In Love and War (2001 film)

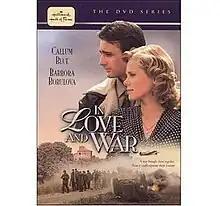

In Love and War is a "Hallmark Hall of Fame" TV movie, directed by John Kent Harrison. It is based on the 1971 book "Love and War in the Apennines" by Eric Newby. It was filmed in Italy and stars Callum Blue and Barbora Bobuľová. The presentation aired on CBS on November 18, 2001.